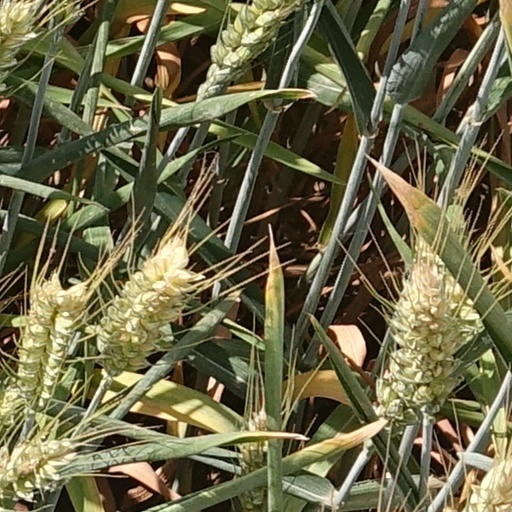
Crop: wheat